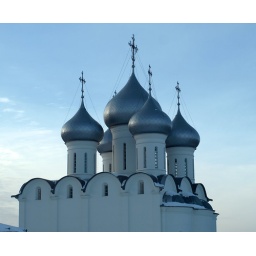
Stunning white mansonry church of 15th century in Vologda, up in the Russian North